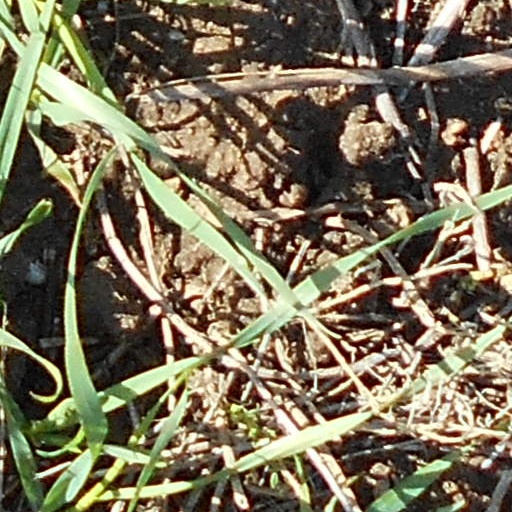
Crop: wheat